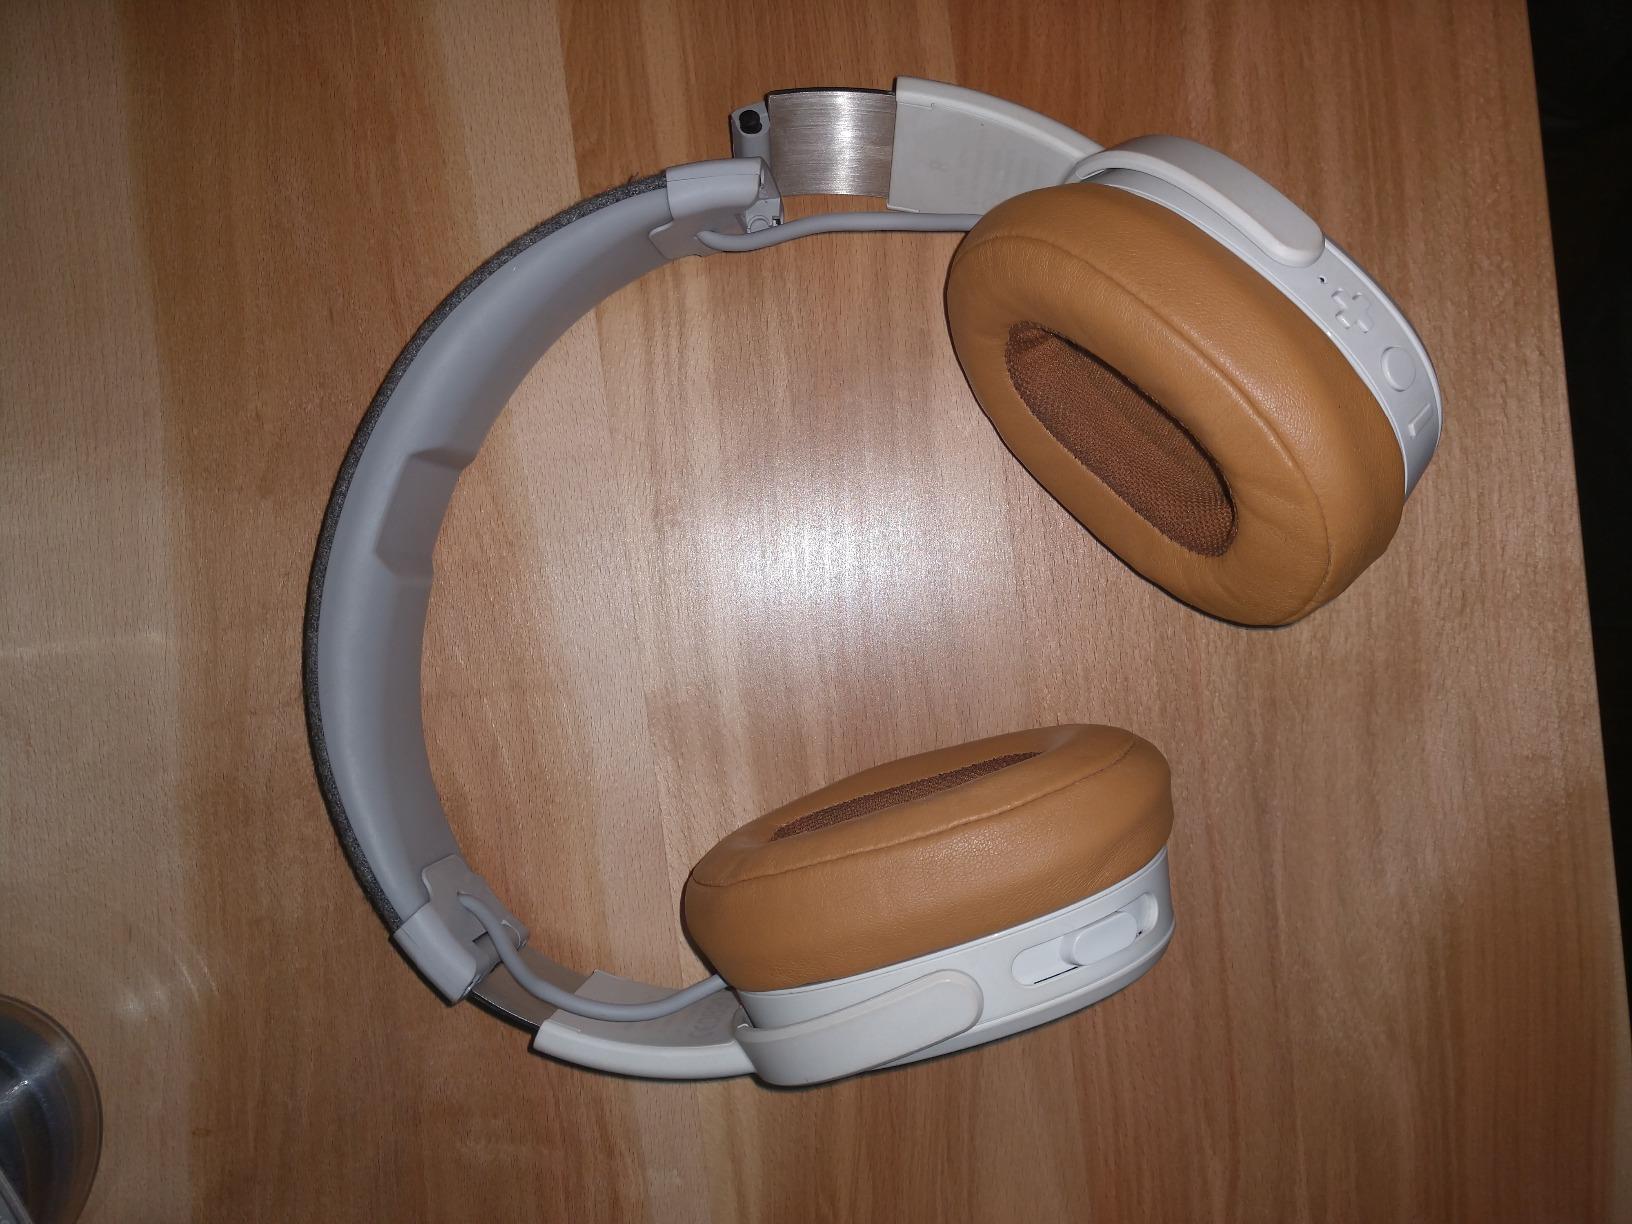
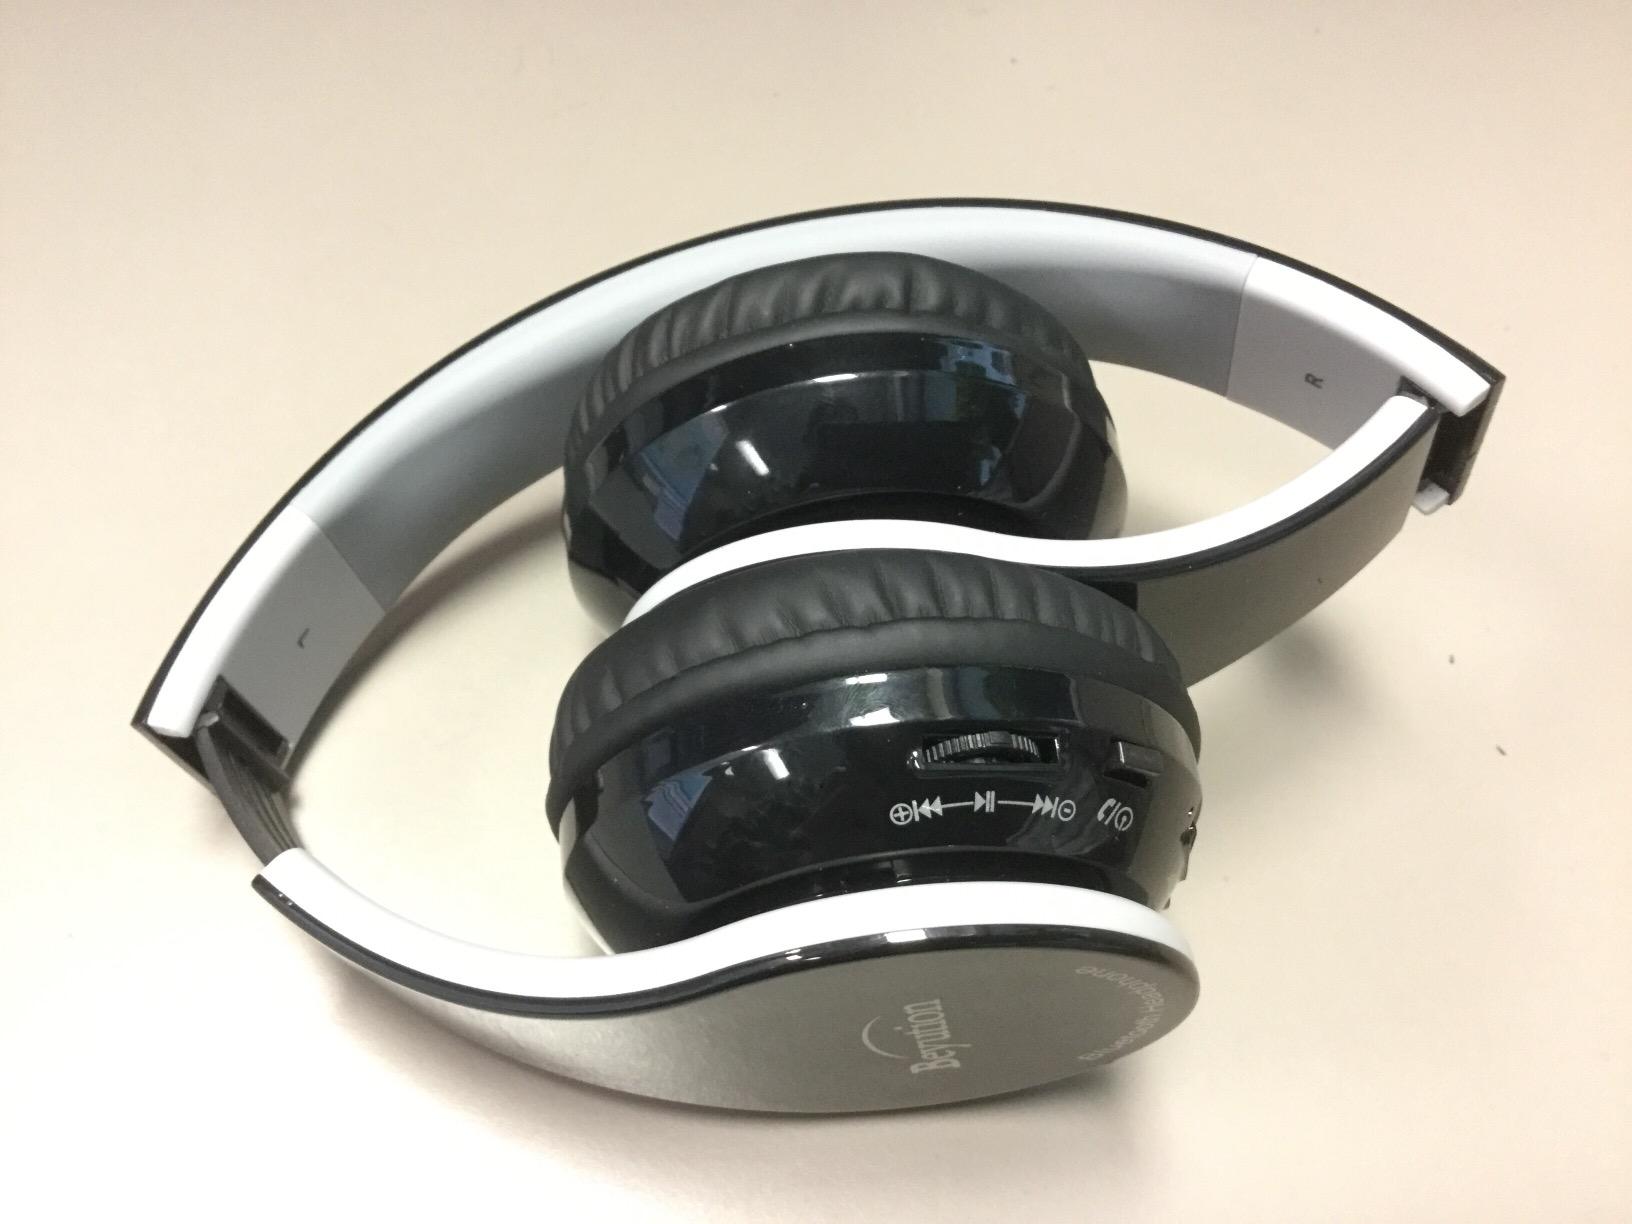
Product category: headphones
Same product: no